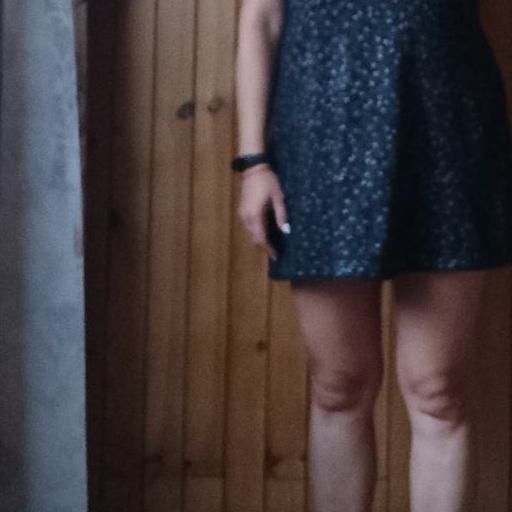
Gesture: no_gesture